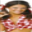
Label: woman